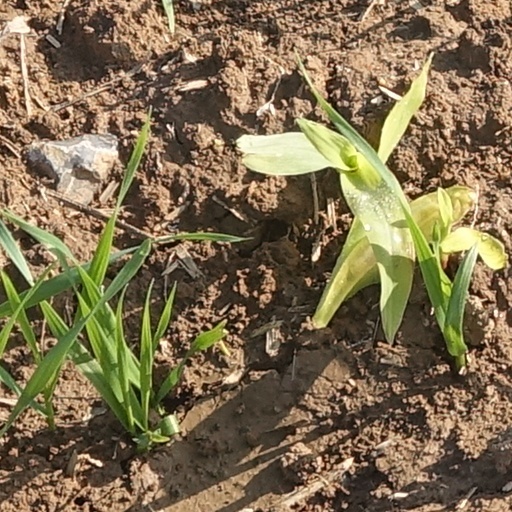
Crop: wheat